Pyote Air Force Base

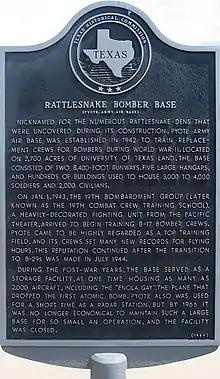
Texas Historical Marker

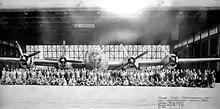
Personnel of the 351st Sub Depot in front of a B-29 at Pyote Army Air Field

It was nicknamed "Rattlesnake Bomber Base" for the numerous rattlesnake dens that were uncovered during its construction.